Hardwick, Vermont

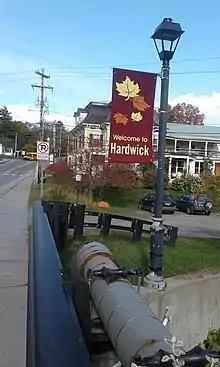
Over Lamoille River.

Hardwick is a town in Caledonia County, Vermont, United States. The population was 2,920 at the 2020 census. It contains the unincorporated villages of Hardwick, East Hardwick, and Mackville. The town is a commercial center for the region's farming population.